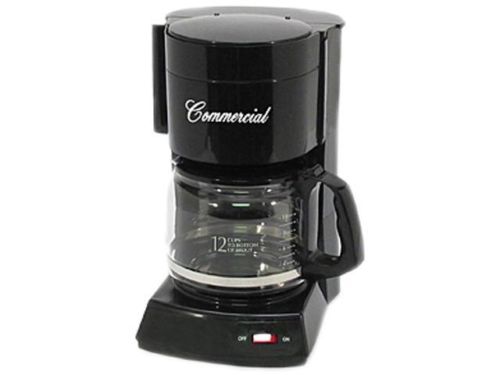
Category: coffee maker